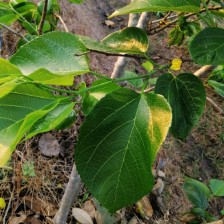
Variety: TaiwanMeacho